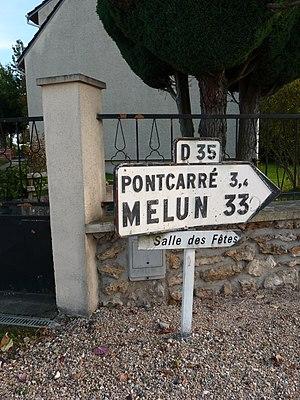
Panneau directionnel sur la route départementale 35 (de Lagny-sur-Marne à Melun) à Ferrières-en-Brie.